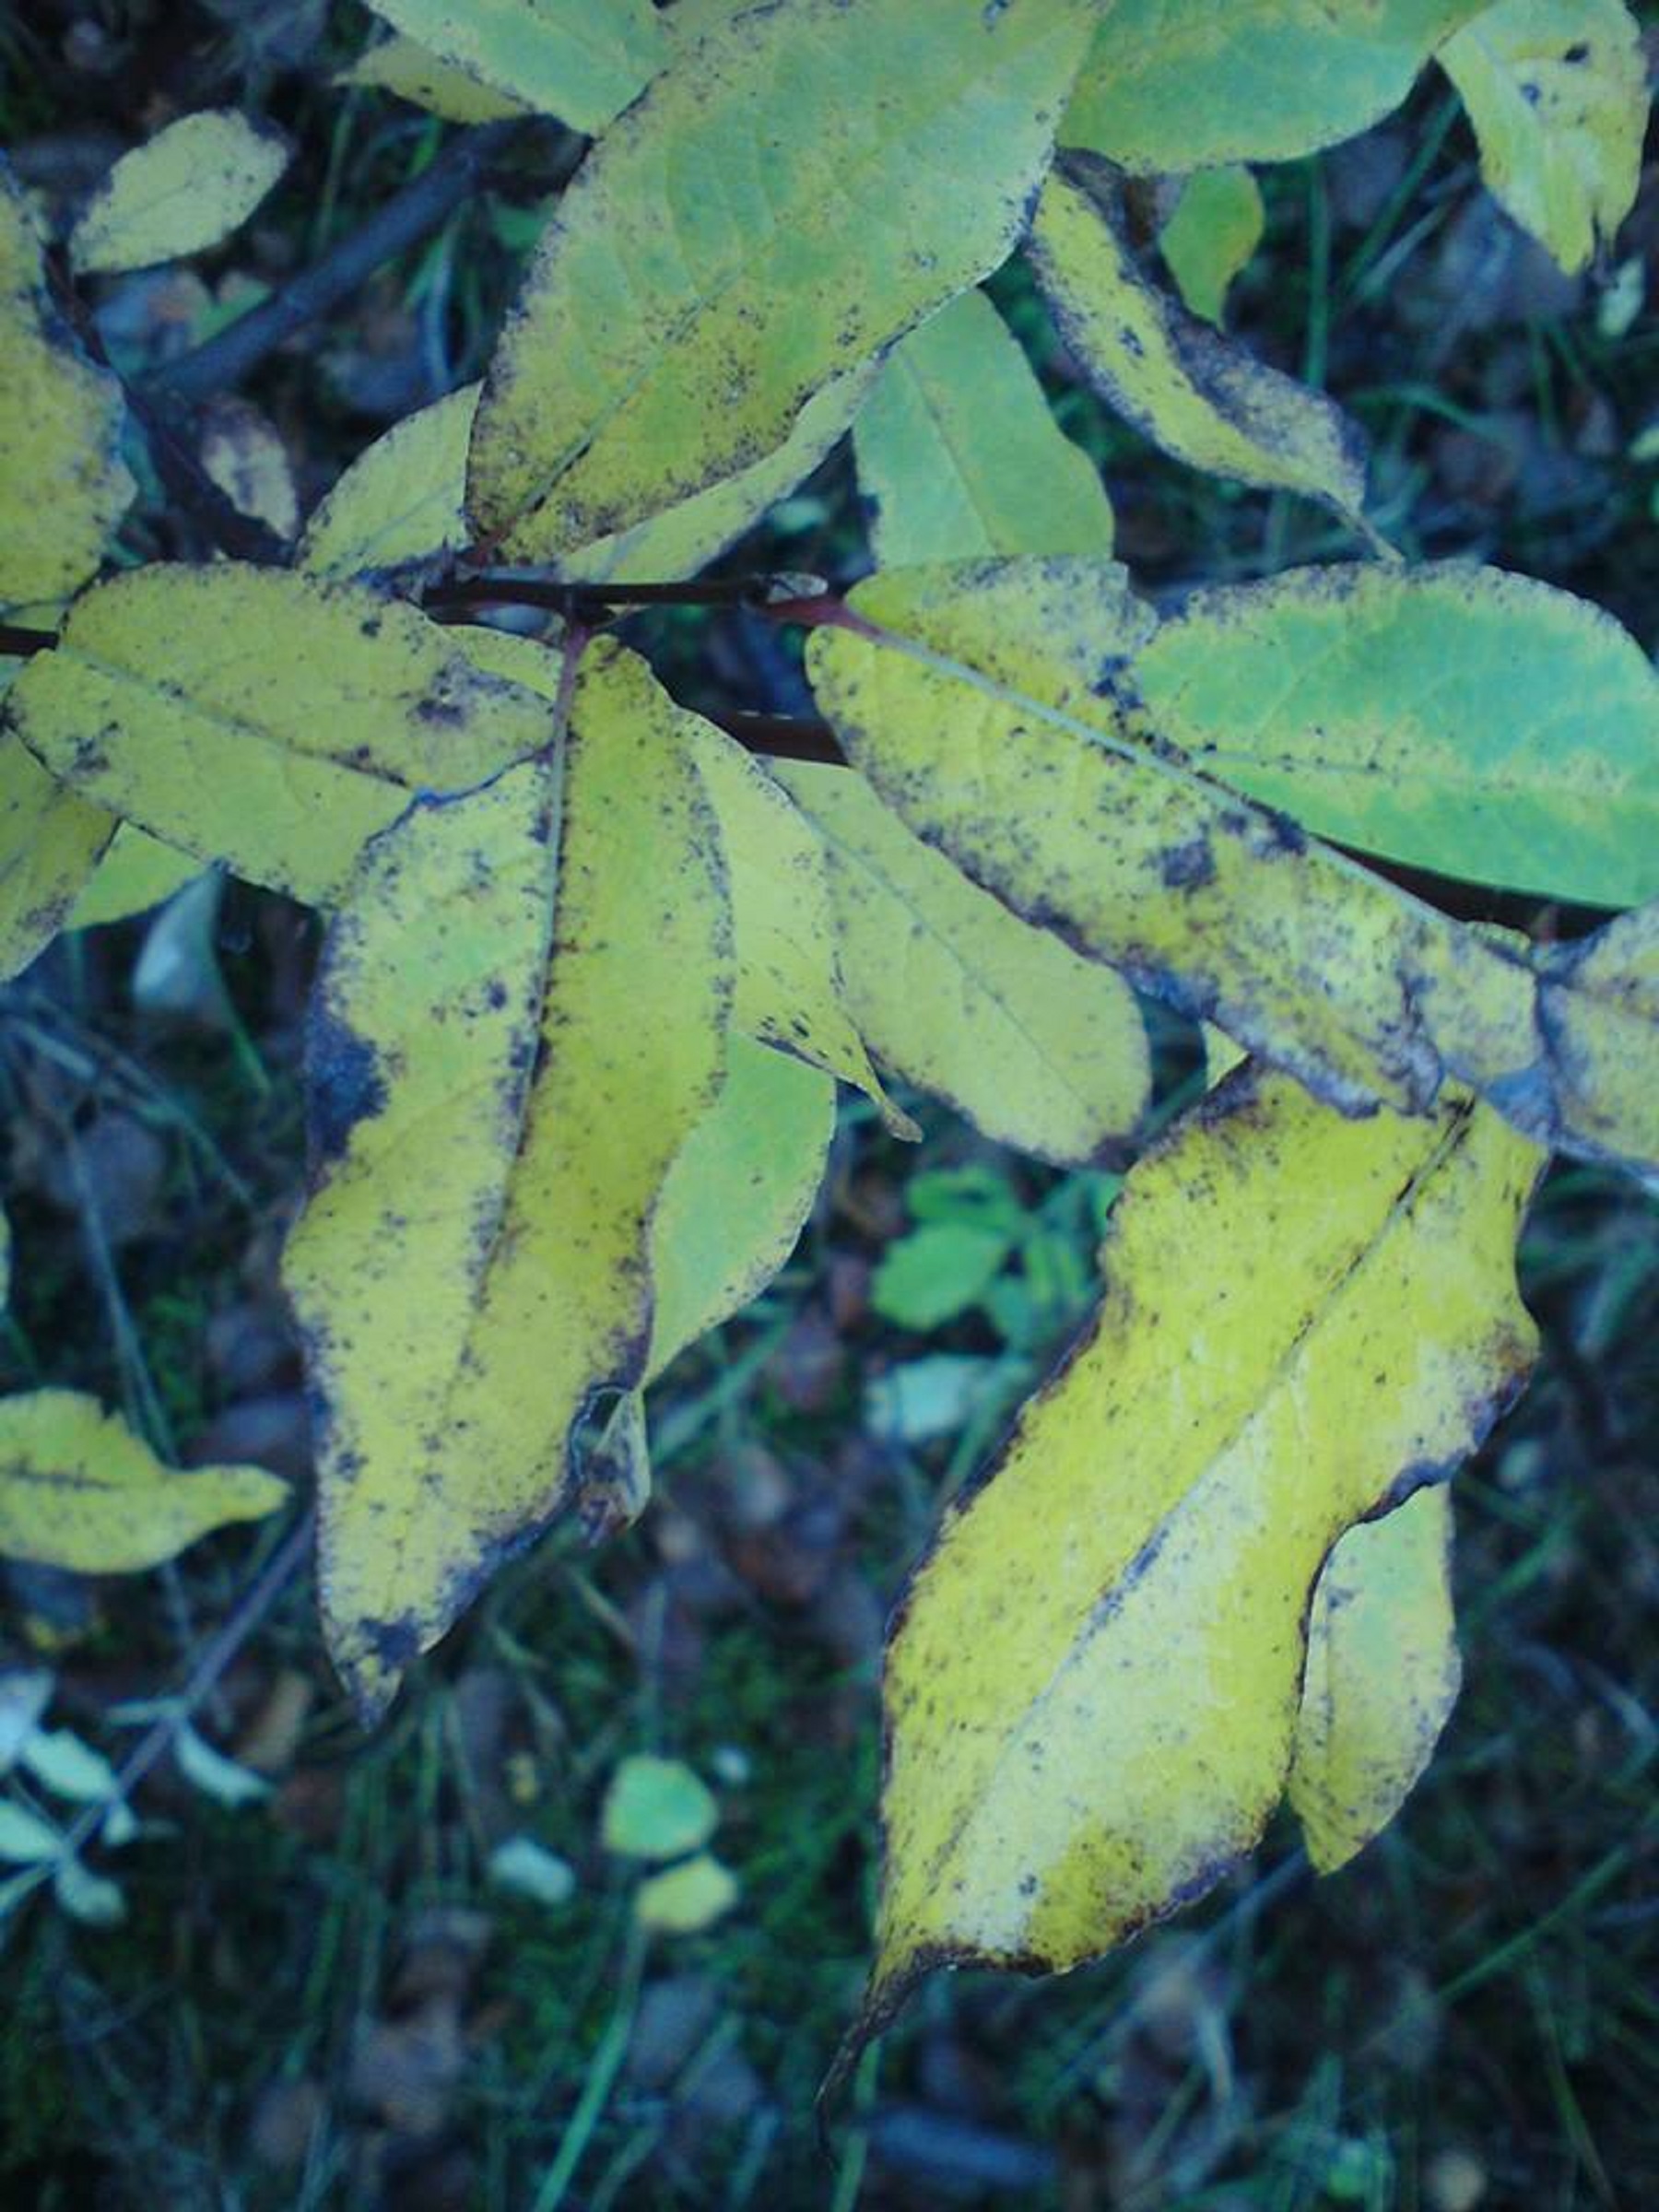
autumn leaves, leaf, flower, plant, tree, flowering plant, plant pathology